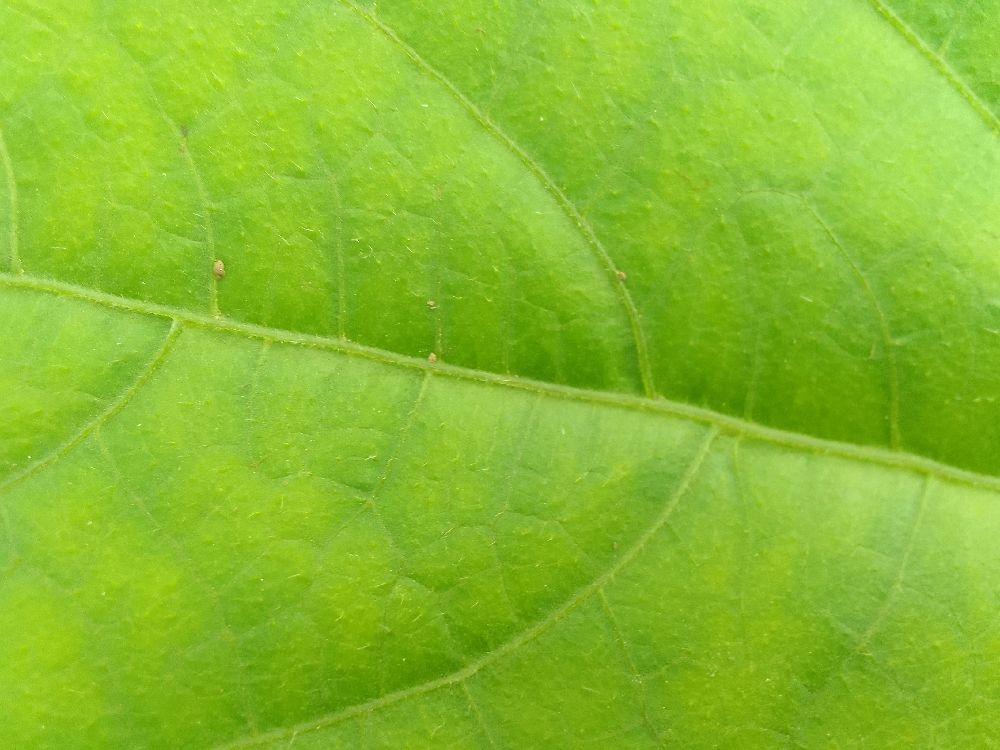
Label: healthy